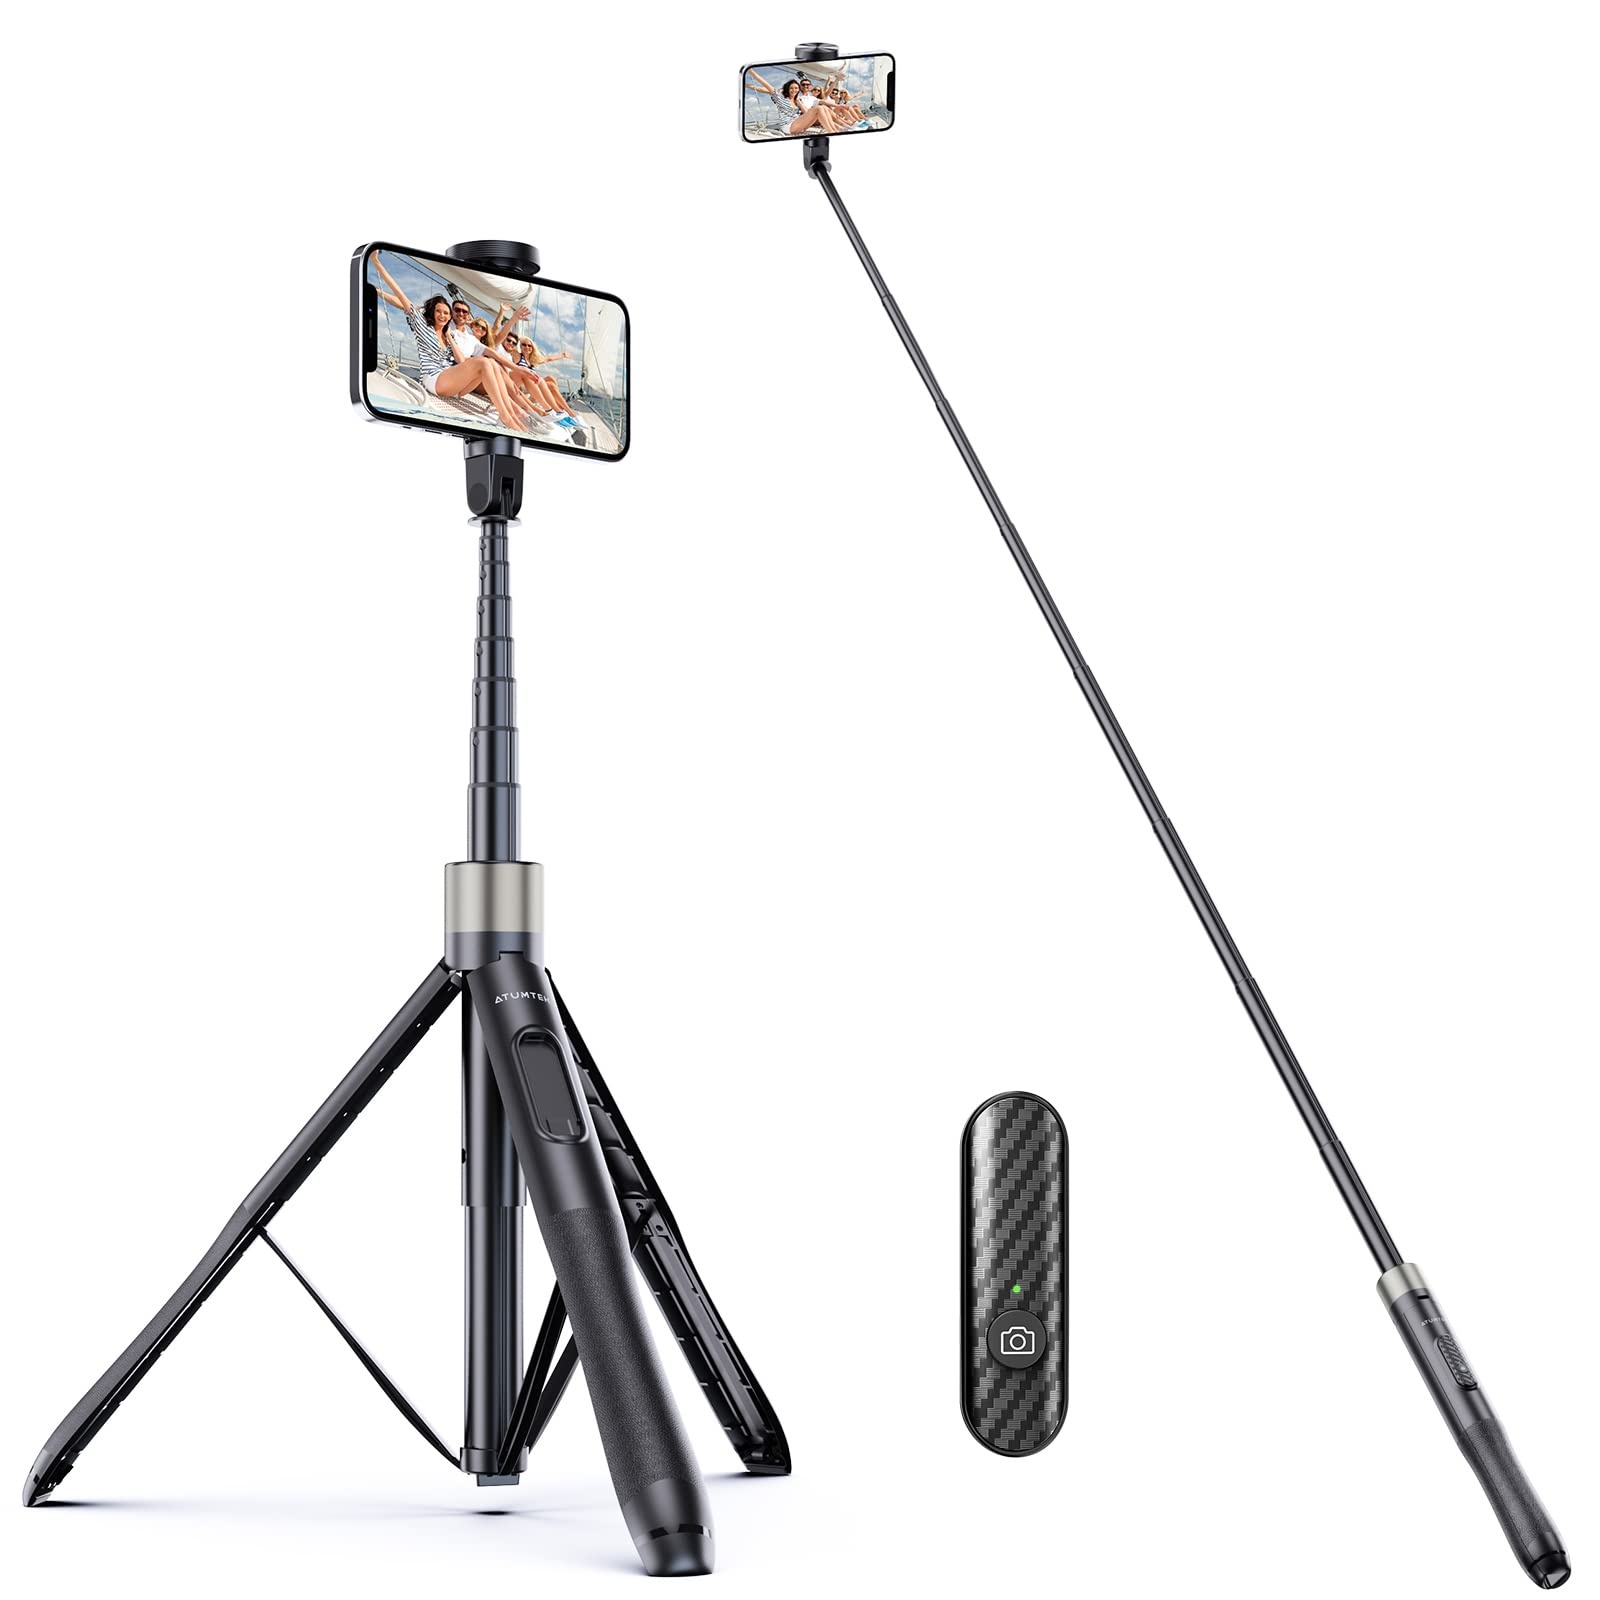
1 x RAW Customer Returns ATUMTEK Selfie Stick 165CM 3 in 1 Selfie Stick Bluetooth Telescopic Selfie Stick Tripod with Removable Remote Control Phone Tripod for iPhone 13 Pro Max, Samsung and other Smartphones Black  - RRP €44.93
Download Manifest: HERE Title Qty Unit Price Total Price ASIN EAN ATUMTEK Selfie Stick 165CM 3 in 1 Selfie Stick Bluetooth Telescopic Selfie Stick Tripod with Removable Remote Control Phone Tripod for iPhone 13 Pro Max, Samsung and other Smartphones Black 1 €44.93 €44.93 B0BHQ8VHM1 6973383076136
Brand: Jobalots
Category: Electronics > Communications > Telephony > Mobile & Smart Phone Accessories > Mobile Phone Camera Accessories > Selfie Sticks